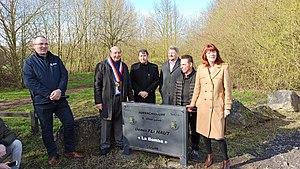
Inauguration le 14 mars 2020 du secteur pavé Denis Flahaut, dévoilement de la stéle
Le secteur pavé Denis Flahaut à Auberchicourt est un secteur pavé inauguré le 14 mars 2020 qui a été emprunté lors de la course cycliste Tour de France 2018
Denis Flahaut est un coureur cycliste français. Son palmarès comprend plusieurs victoires chez les professionnels où il évolue entre 2006 et 2015.